History of Croatia

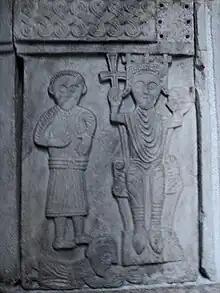
The Split pluteus with the figure of a king, dating from the 11th century. It is hypothesized to depict a Croatian king, probably Petar Krešimir IV or Zvonimir. It was originally situated in Hollow Church.

The first king of Croatia is generally considered to have been Tomislav in the first half of the 10th century, who is mentioned as such in notes from Church Councils of Split and the of Pope John X.